Regular number

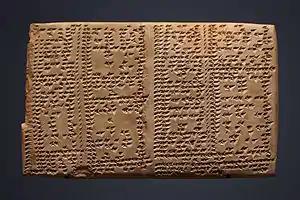
AO 6456, a table of reciprocals of regular numbers from Seleucid Uruk, copied from an unknown earlier source

In the Babylonian sexagesimal notation, the reciprocal of a regular number has a finite representation. If formula_17 divides formula_18, then the sexagesimal representation of formula_19 is just that for formula_20, shifted by some number of places. This allows for easy division by these numbers: to divide by formula_17, multiply by formula_19, then shift.